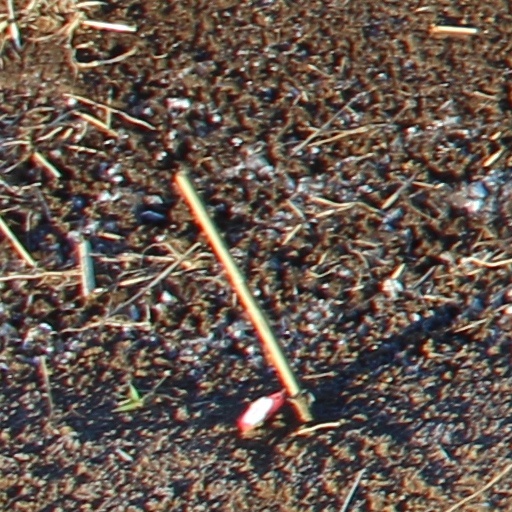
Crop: wheat